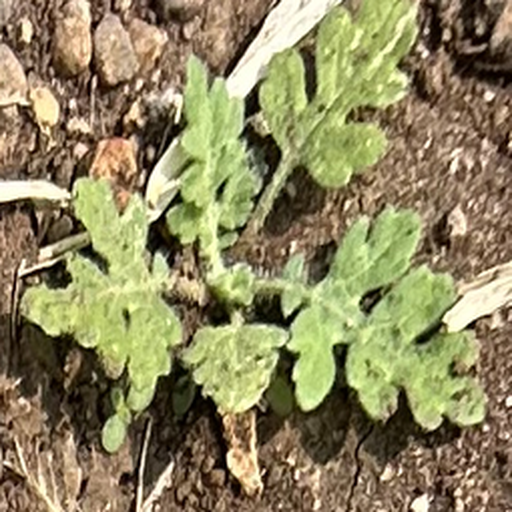
Weed species: Gajar_gavat_(Parthenium hysterophorus)